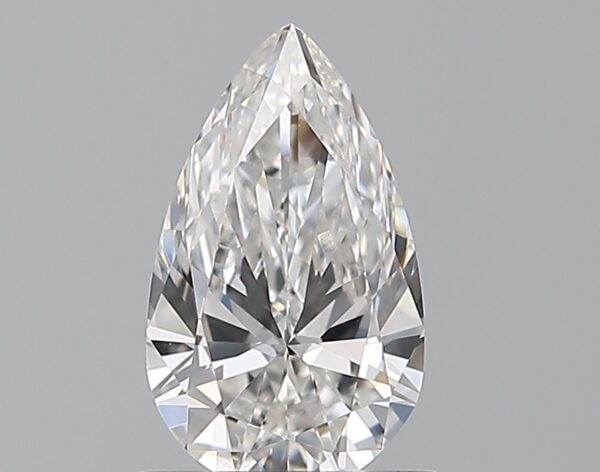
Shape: pear
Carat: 0.75
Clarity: VVS2
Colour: E
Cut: EX
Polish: EX
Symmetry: VG
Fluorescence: F
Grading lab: GIA
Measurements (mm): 8.28 x 4.91 x 2.96